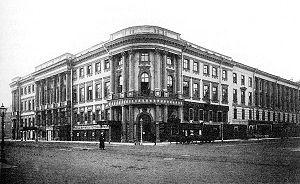
Saint-Pétersbourg. Perspective Nevski.
La maison Tchitcherine est un monument architectural historique, situé au coin de la perspective Nevski et de la Moïka, au Pont Vert.
La perspective Nevski est l’avenue principale de la ville de Saint-Pétersbourg, longue de 4,5 km.